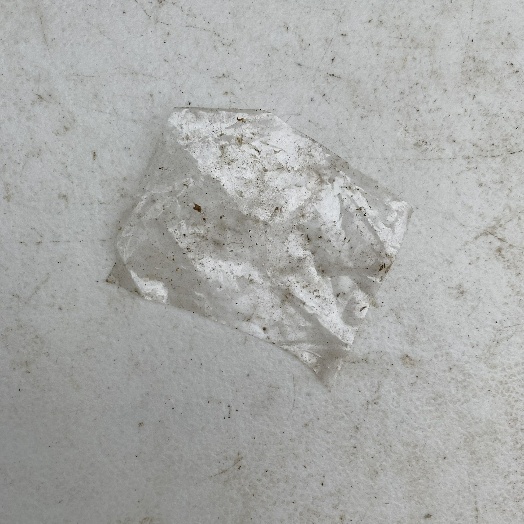
Label: Plastic